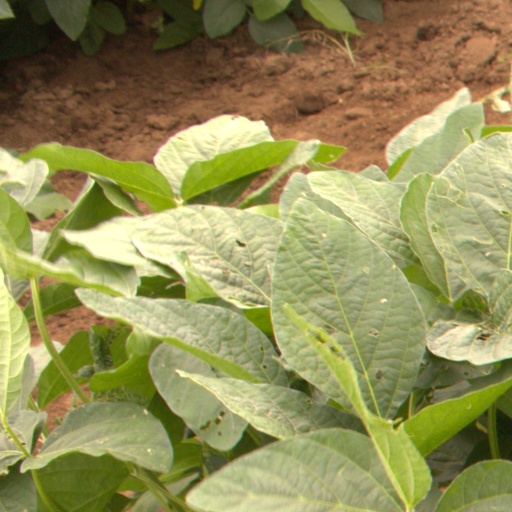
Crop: soybean